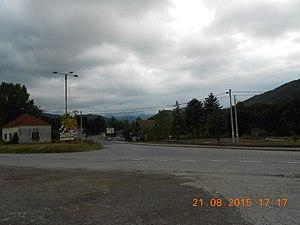
Ravni est un village de Serbie situé dans la municipalité de Brus, district de Rasina. Au recensement de 2011, il comptait 160 habitants.